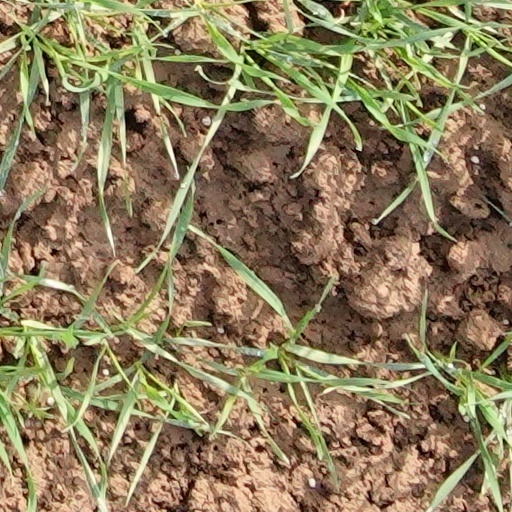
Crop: wheat